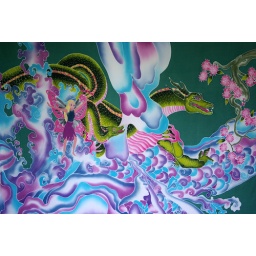
. . . was hanging on the wall above our bed in Yelapa. We were, as mentioned, amazed.